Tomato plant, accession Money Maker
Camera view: bottom (45 deg); turntable rotation: 300 degrees
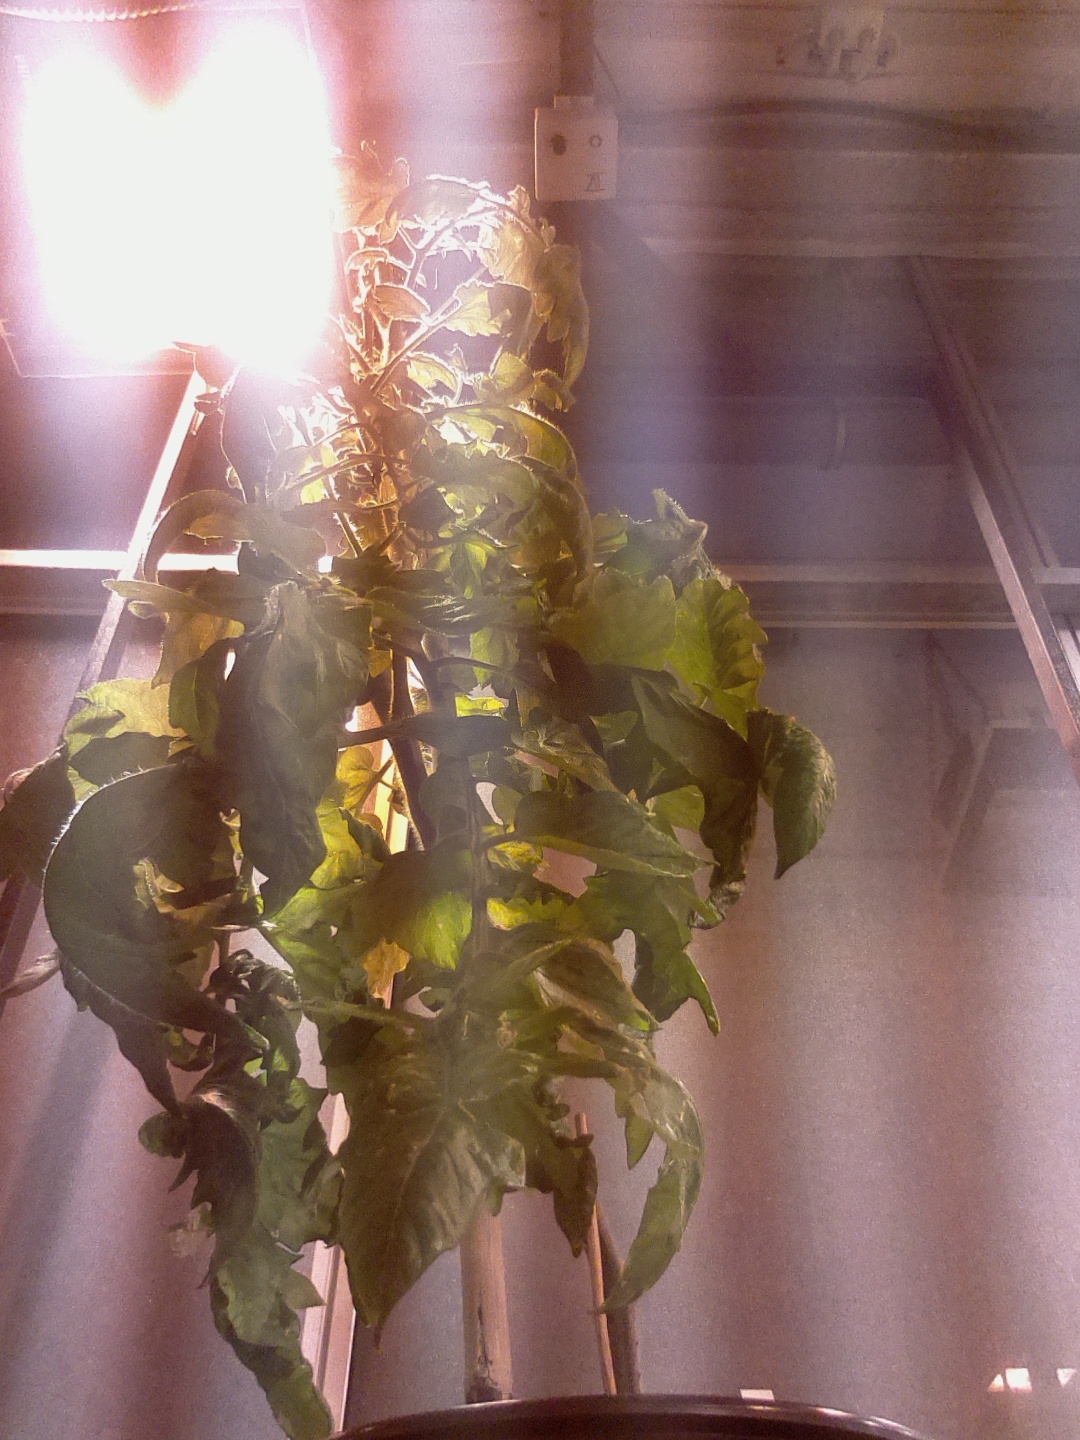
BBCH growth stage 75: 50%-60% of final fruit size